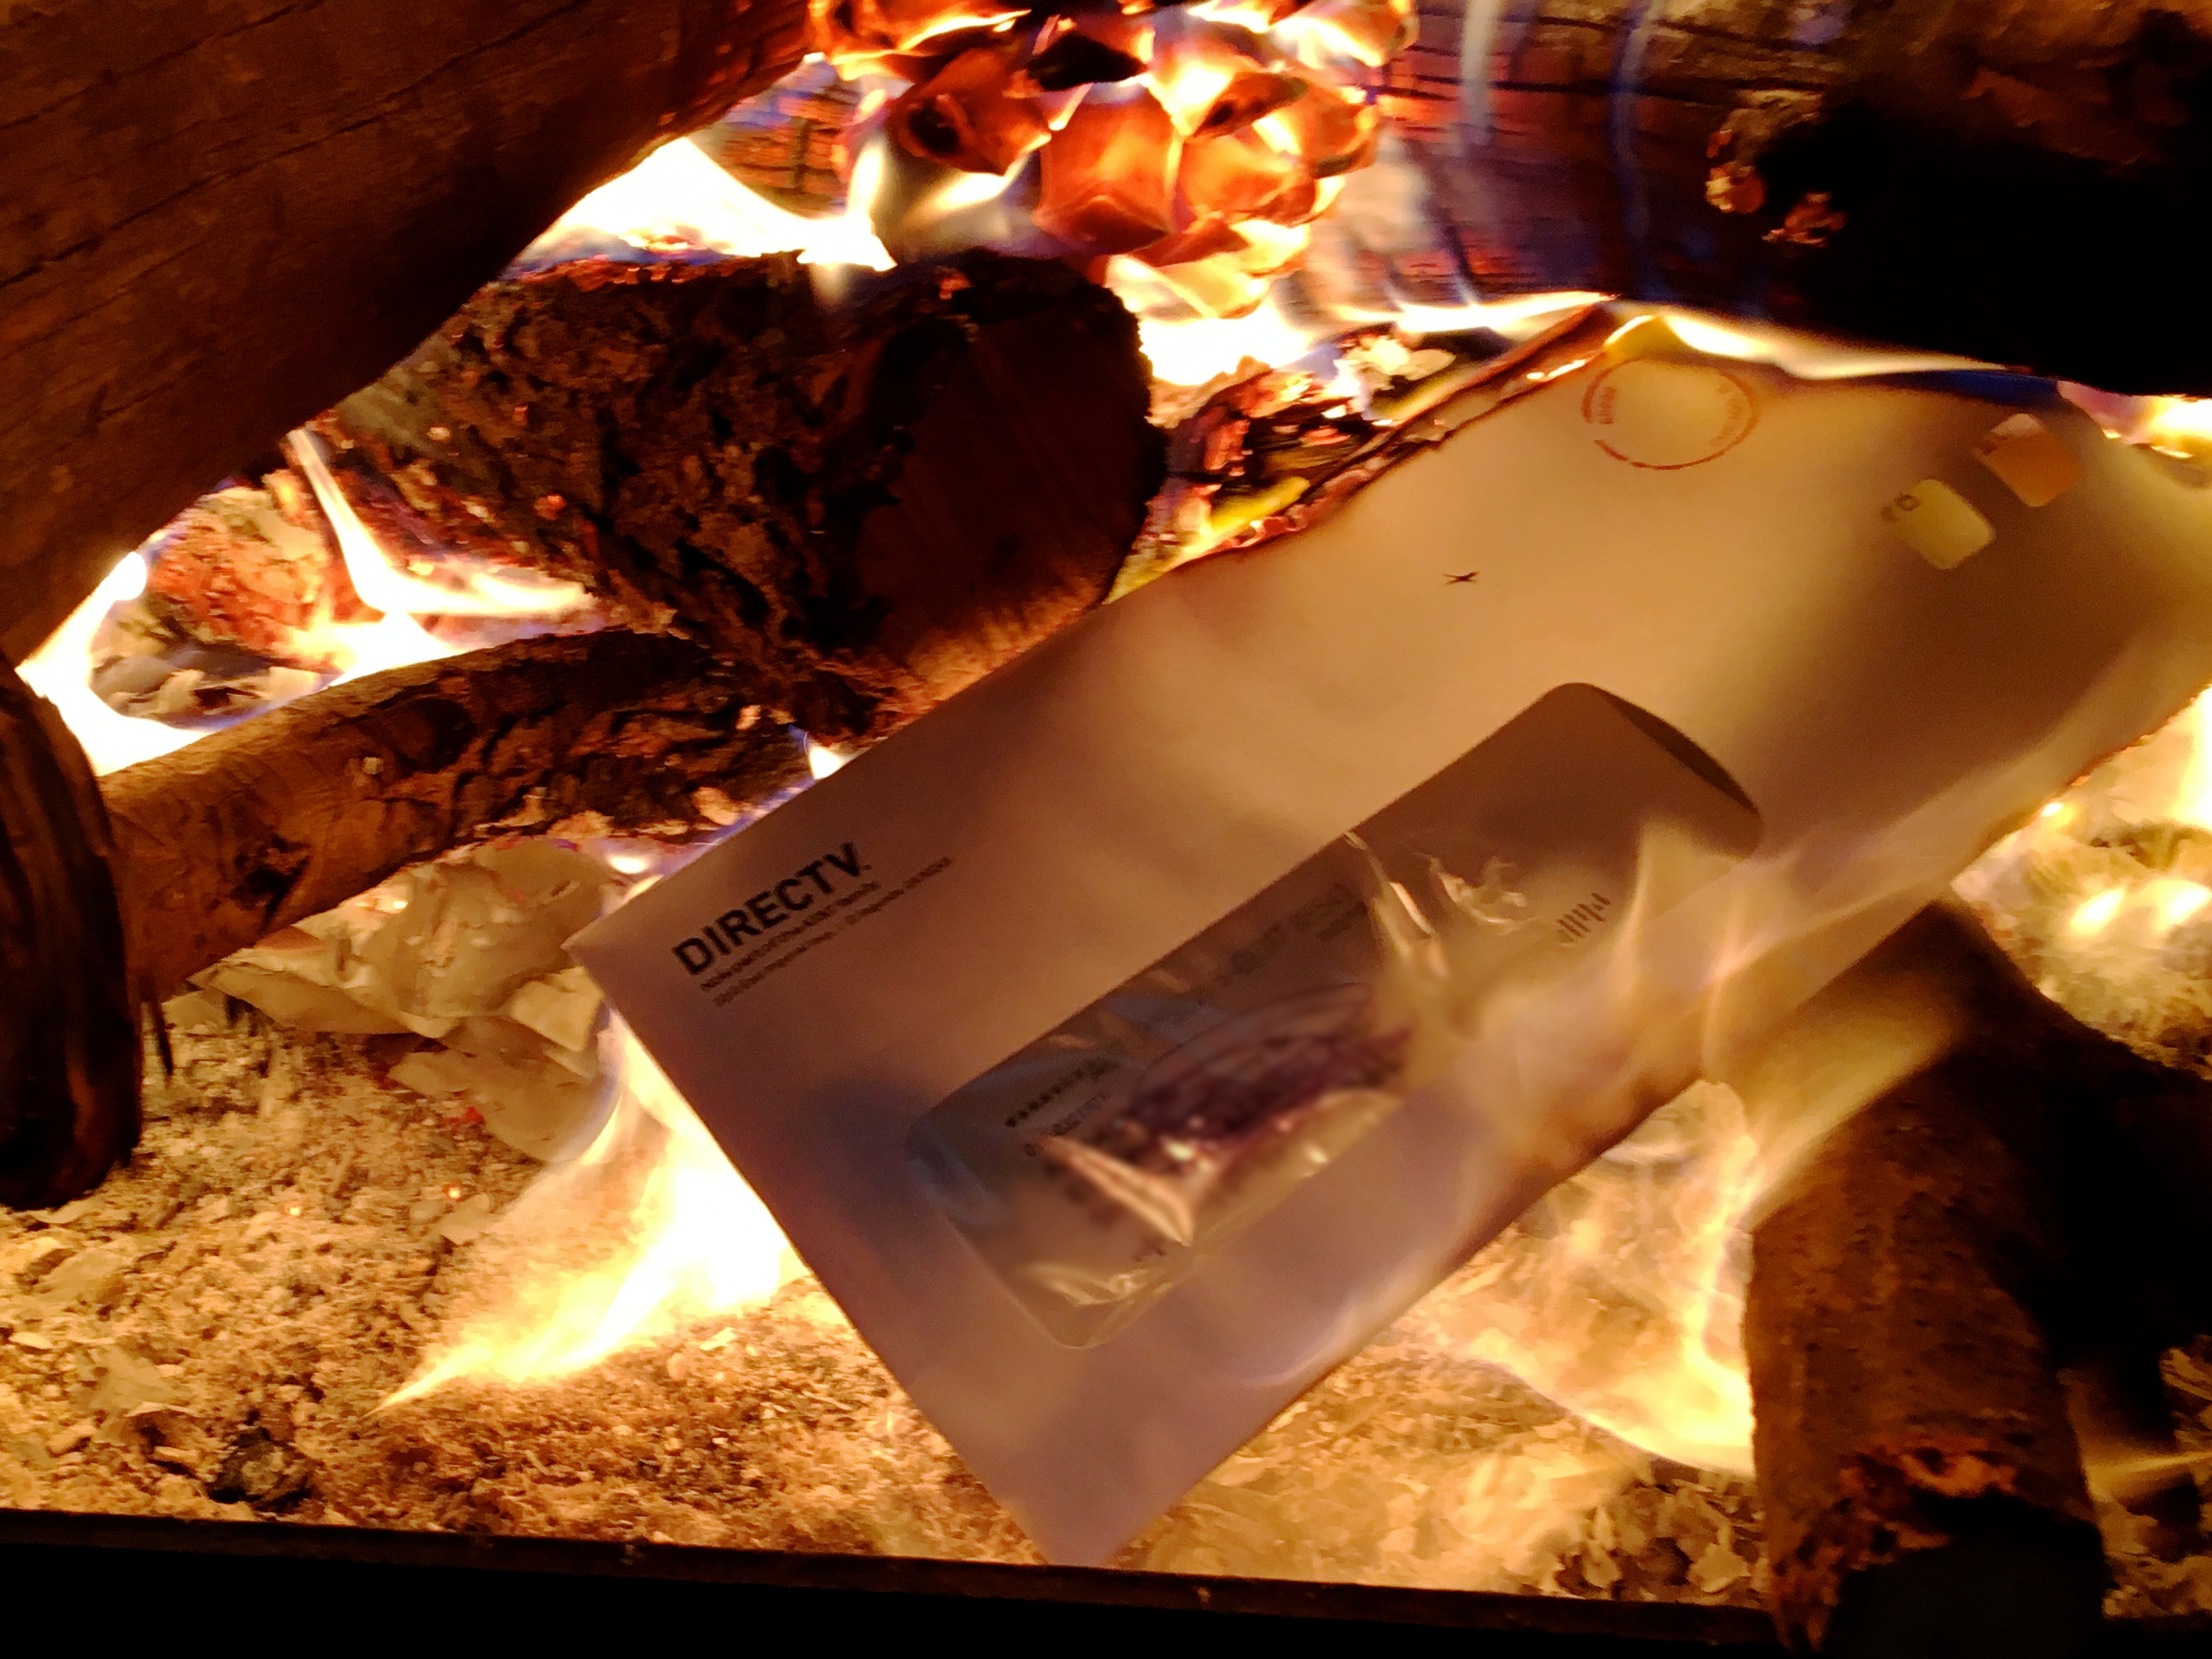
dish, meal, food, chocolate, christmas decoration